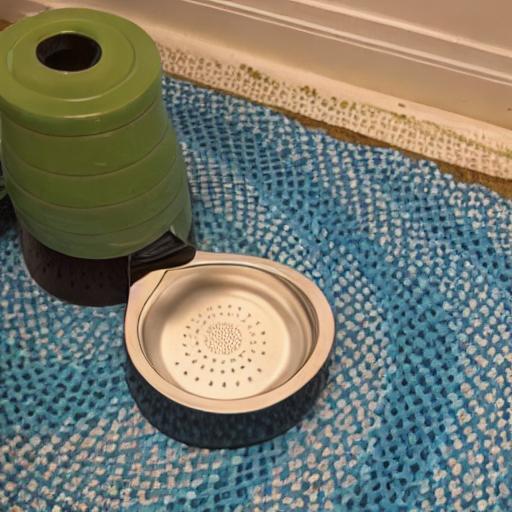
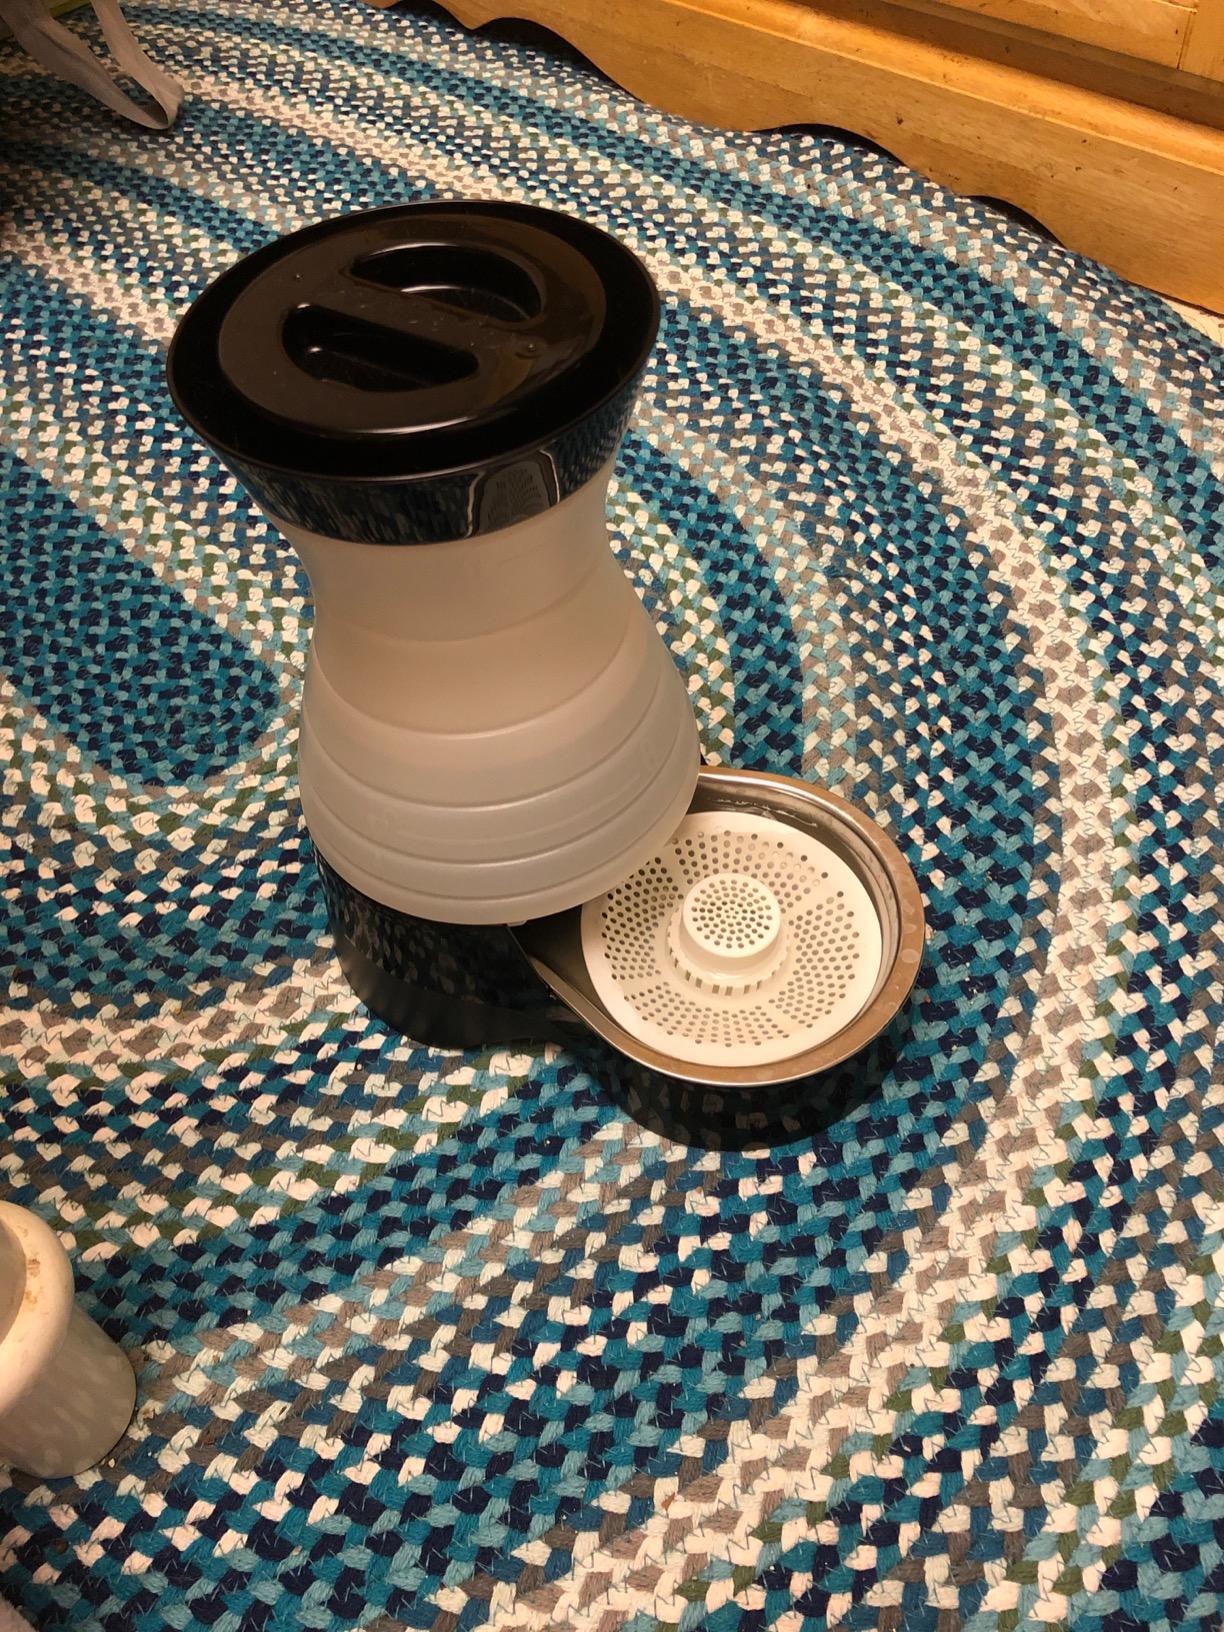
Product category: items_bowl
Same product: no